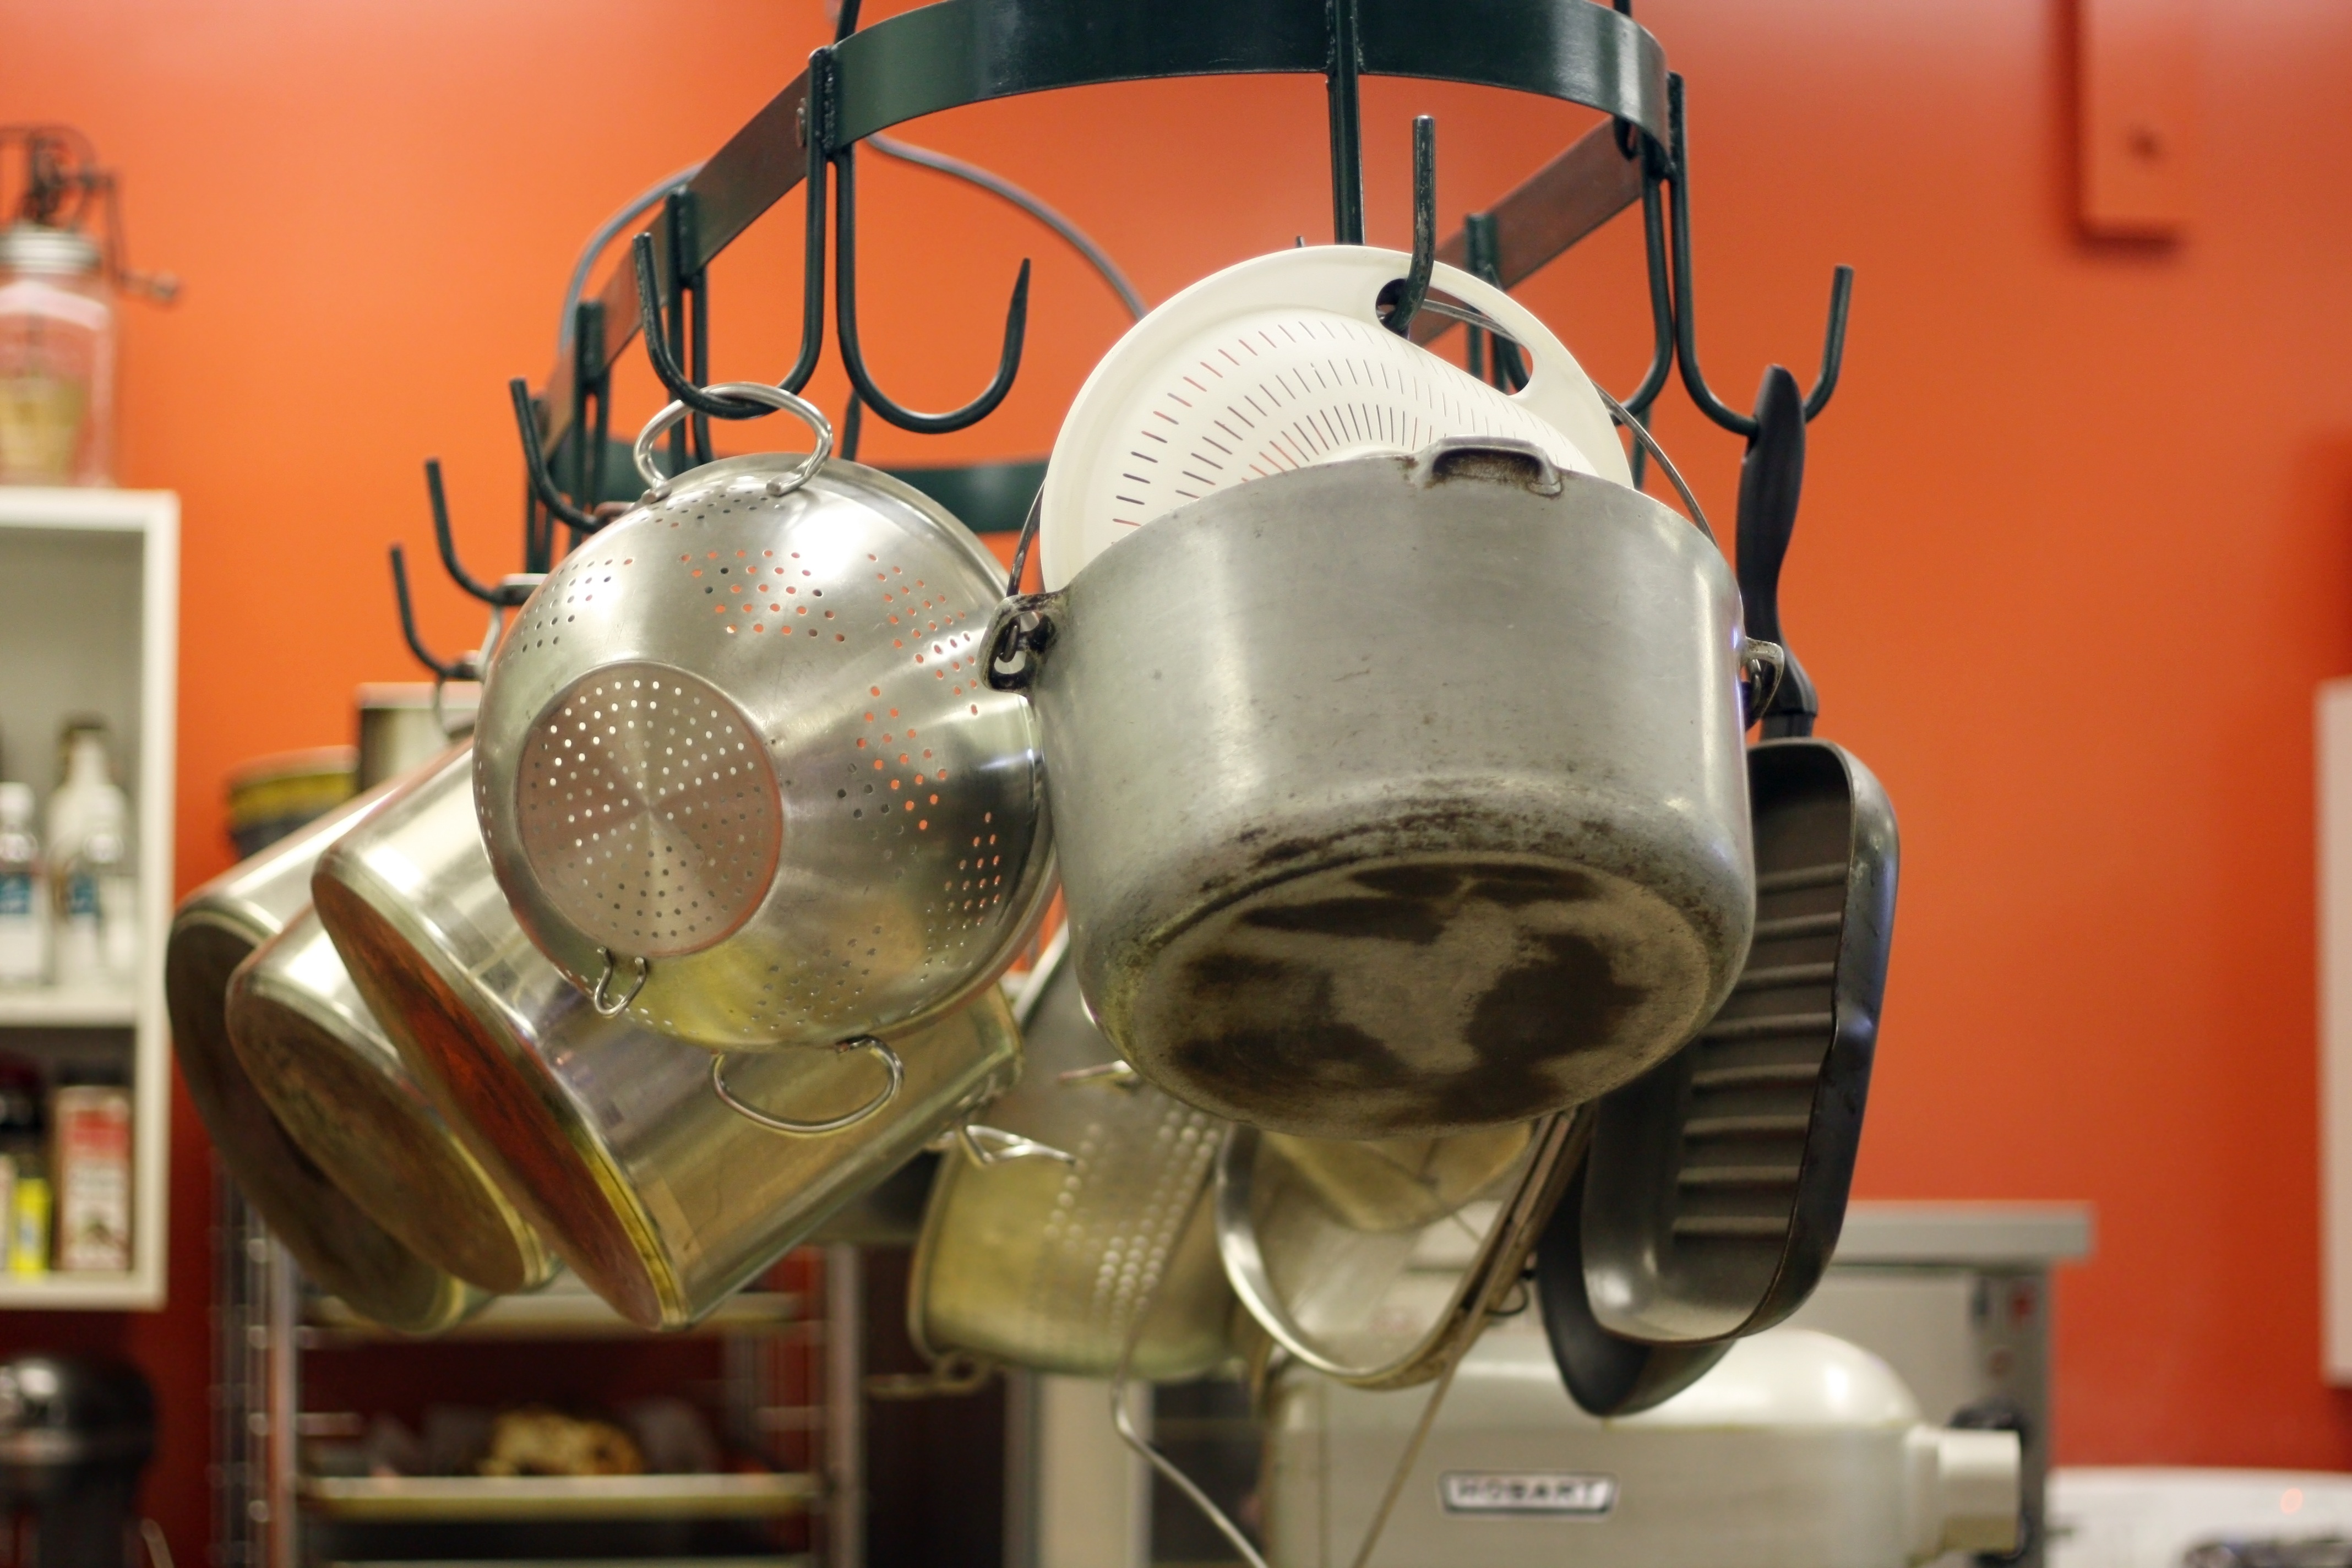
restaurant, metal, kitchen, industrial, machine, industry, professional, business, pan, product, indoors, engine, commercial, drums, colander, pots, aircraft engine